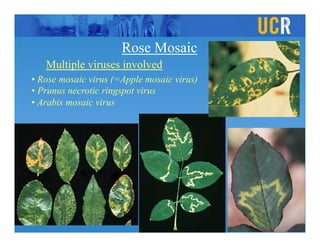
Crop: apple
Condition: mosaic_virus